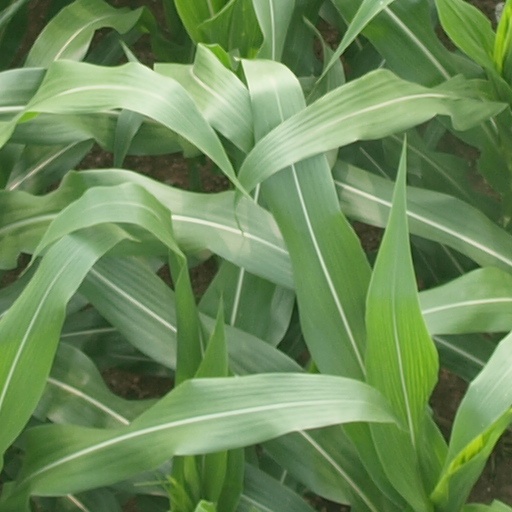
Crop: maize; corn